Hanuman

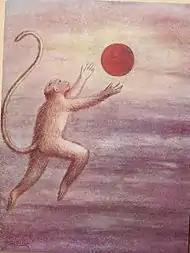
"Child Hanuman reaches for the Sun thinking it is a fruit" by BSP Pratinidhi

In Valmiki's "Ramayana", estimated to have been composed before or in about the 3rd century BCE, Hanuman is an important, creative figure as a simian helper and messenger for Rama. It is, however, in the late medieval era that his profile evolves into a more central role and dominance as the exemplary spiritual devotee, particularly with the popular vernacular text "Ramcharitmanas" by Tulsidas (~ 1575 CE). According to scholars such as Patrick Peebles and others, during a period of religious turmoil and Islamic rule of the Indian subcontinent, the Bhakti movement and devotionalism-oriented Bhakti yoga had emerged as a major trend in Hindu culture by the 16th-century, and the "Ramcharitmanas" presented Rama as a Vishnu avatar, supreme being and a personal god worthy of devotion, with Hanuman as the ideal loving devotee with legendary courage, strength and powers.